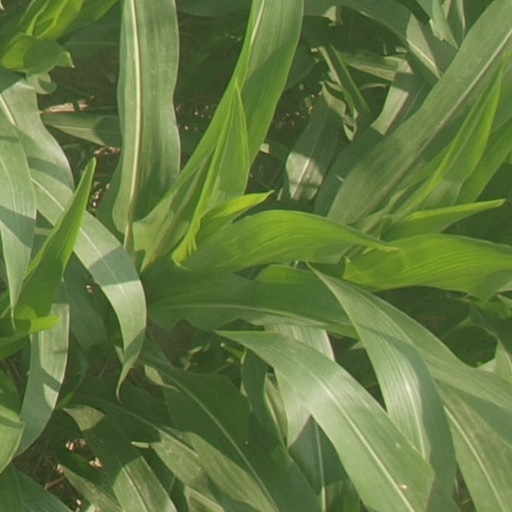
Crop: maize; corn